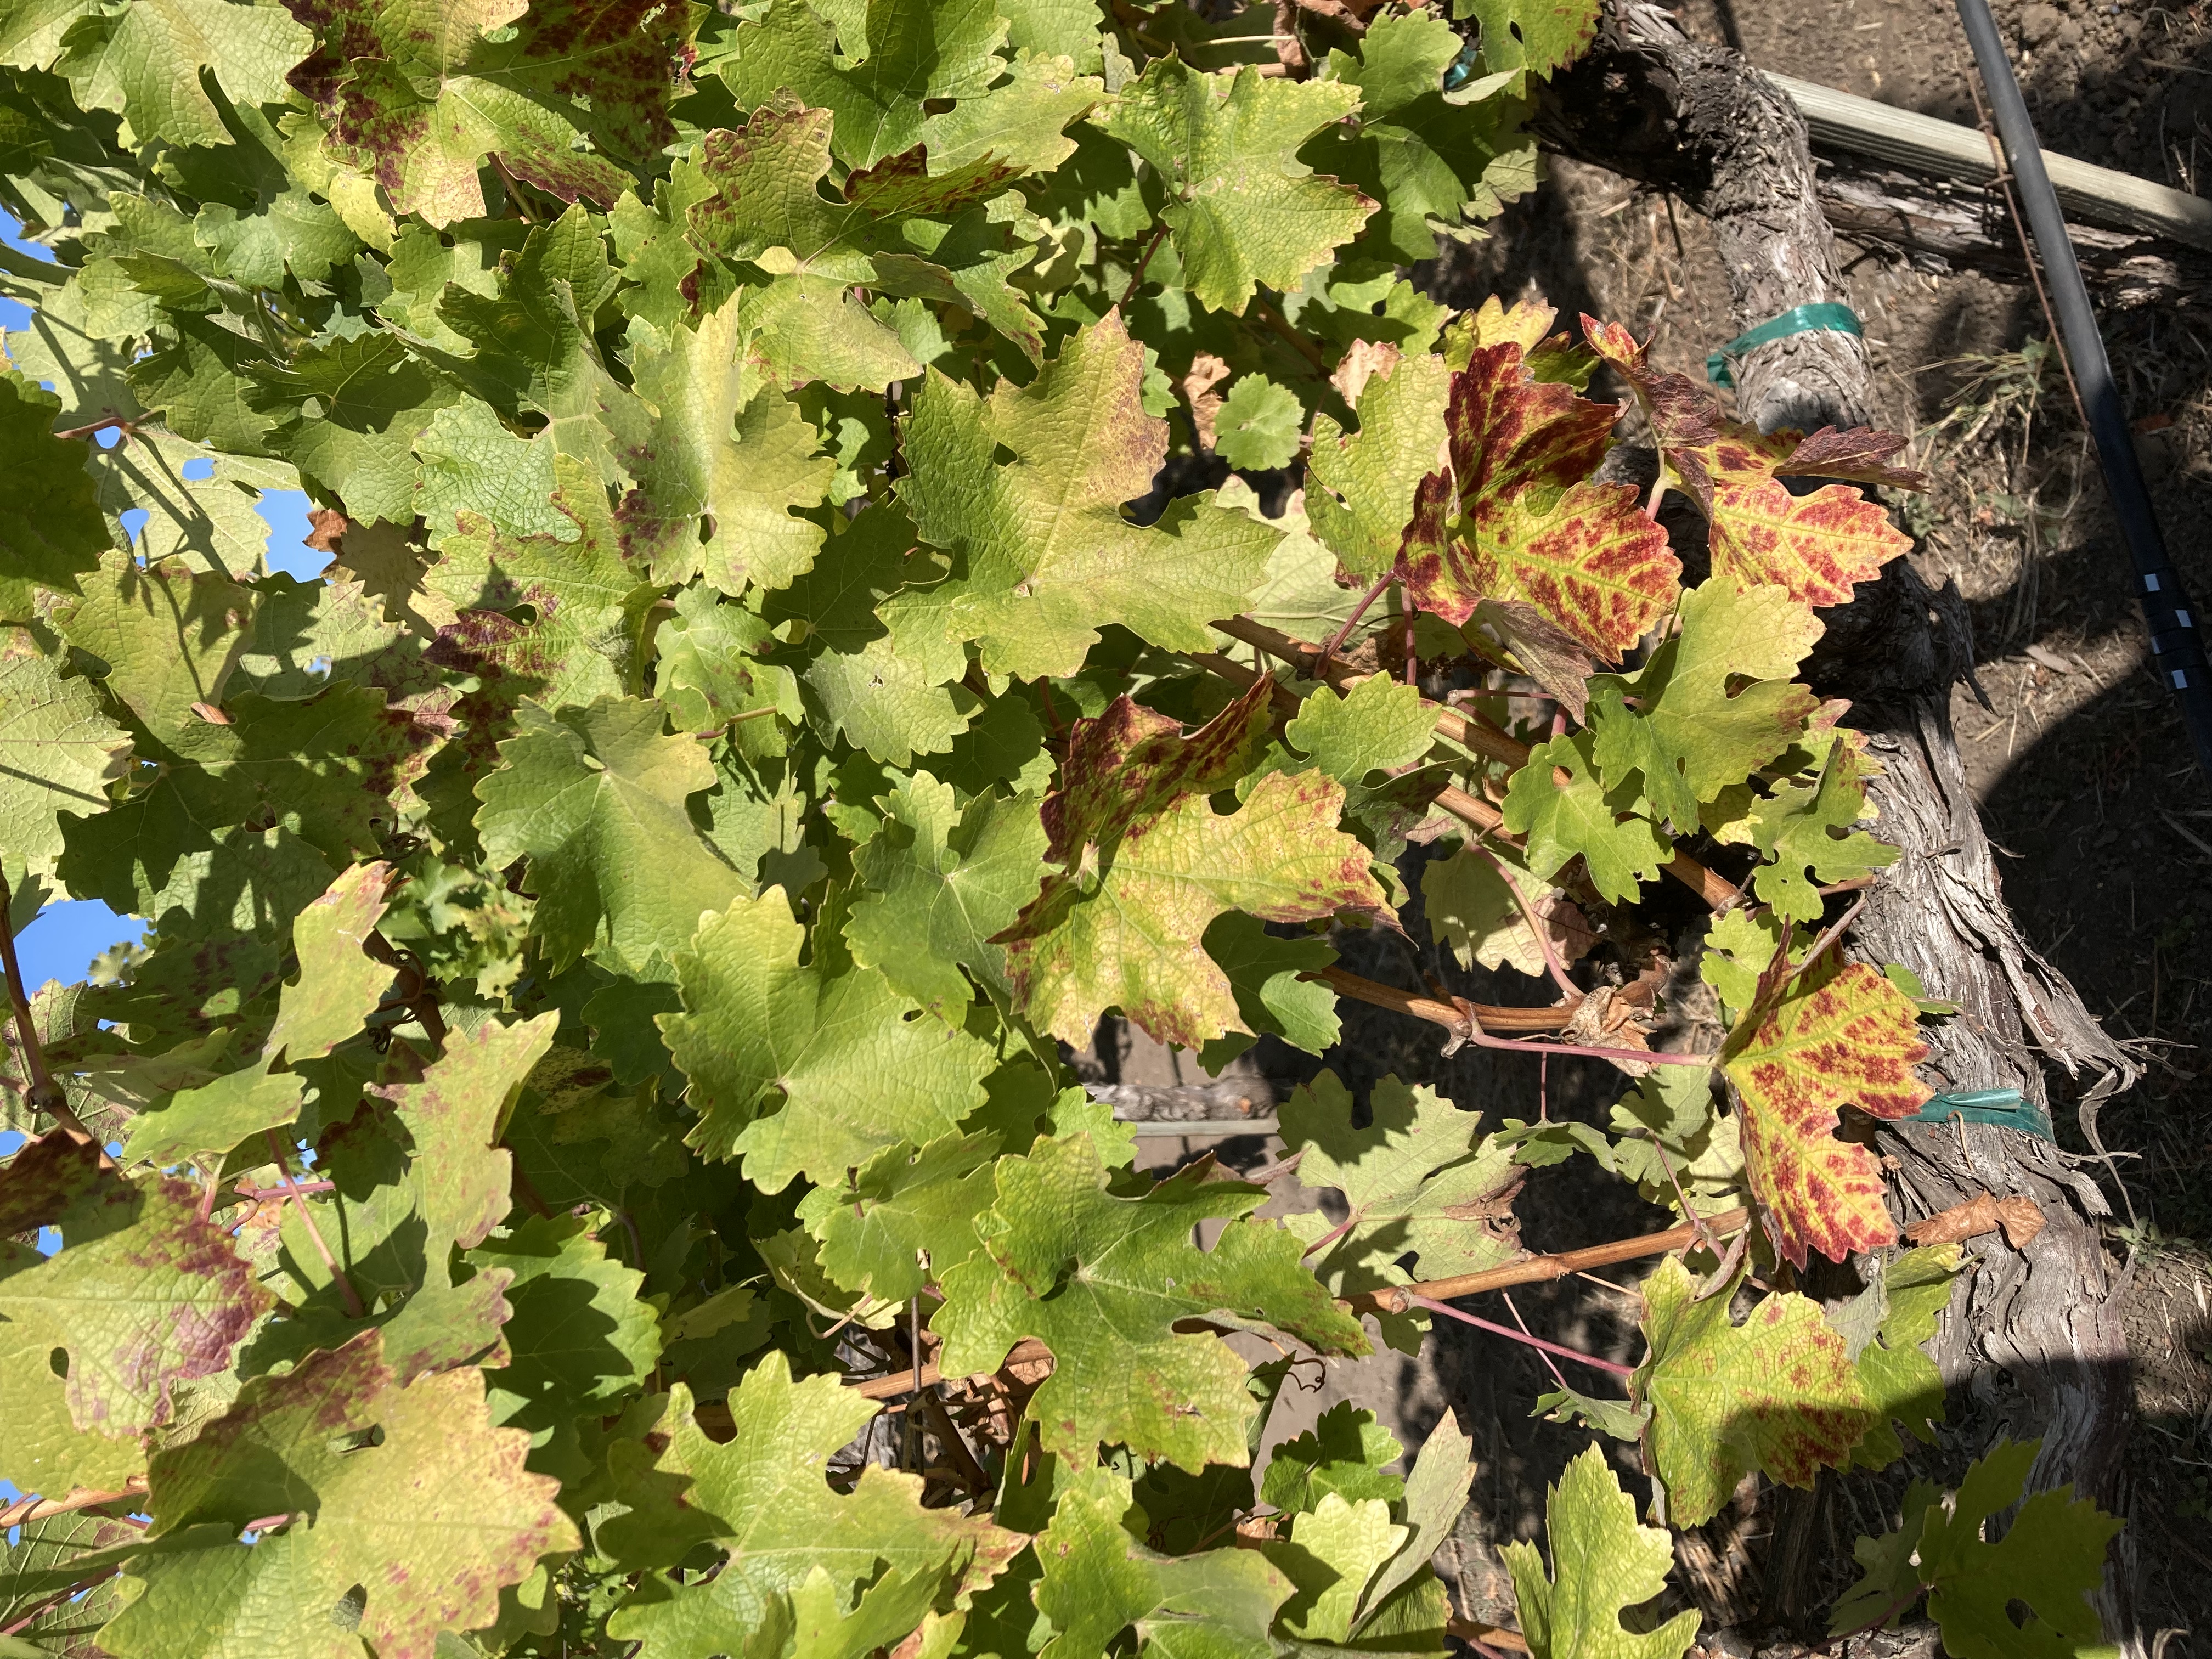
Label: Leafroll 3